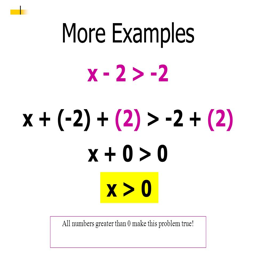
all numbers greater than 0 make this problem true !